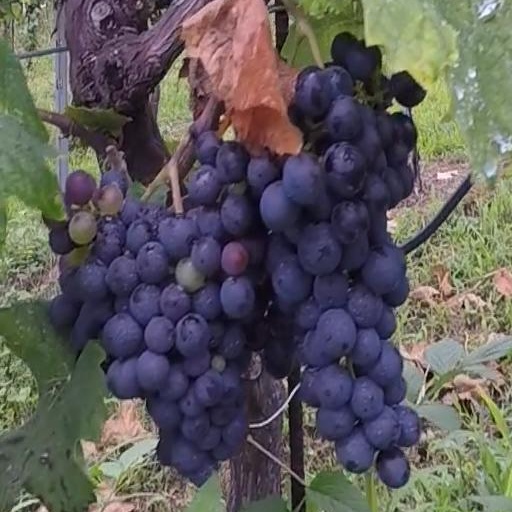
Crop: grape